North York

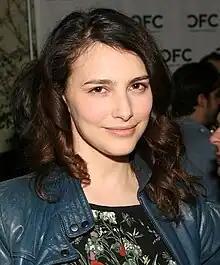
Liane Balaban

Public transportation in North York is primarily provided by the Toronto Transit Commission's (TTC) bus or subway system. Two lines of the Toronto subway have stations in North York, the Line 1 Yonge–University, and Line 4 Sheppard. Finch station, the terminus of the Yonge Street branch of the Yonge–University line, is the busiest TTC bus station and the sixth-busiest subway station, serving around 97,460 people per day. The Line 4 Sheppard subway which runs from its intersection with the Yonge-University line at Sheppard Avenue easterly to Fairview Mall at Don Mills Road, is entirely in North York, averaging around 55,000 riders per day. Line 5 Eglinton is a light rail line that is under construction and will traverse through the southeast portion of North York. Line 6 Finch West is another line under construction and will traverse through the northwestern portion of North York. The Ontario Line is expected to have two stops in North York, Science Centre and Flemingdon Park. The intersection of York Mills and Yonge, located next to York Mills station is home to an office and a TTC commuter parking lot, which was sold for $25 million. A $300-million project is expected to create about 300 jobs and bring a new hotel, perhaps a four star Marriott, to the intersection.